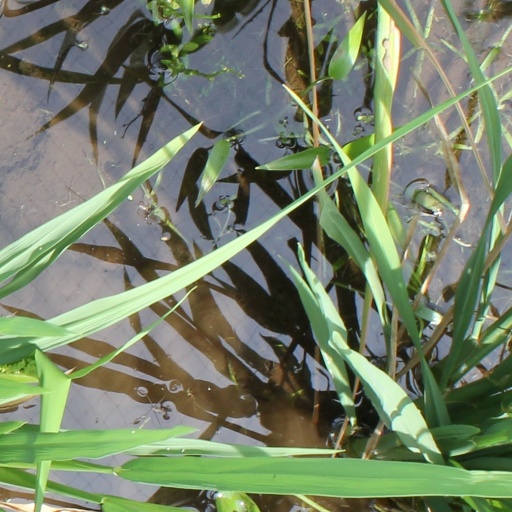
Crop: rice